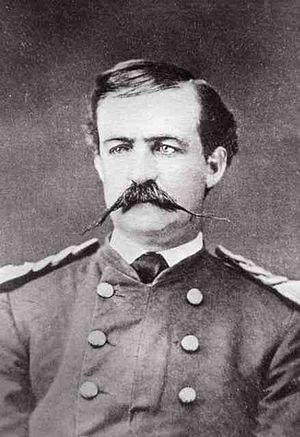
Gustavus Cheyney Doane était un militaire de carrière de l'US Army, fameux pour sa participation à l'expédition Washburn à Yellowstone en 1870, puis plus tard à l'expédition Howgate au Groenland en 1880.